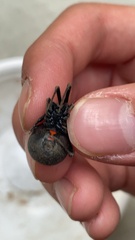
Species: Lactrodectus_hesperus